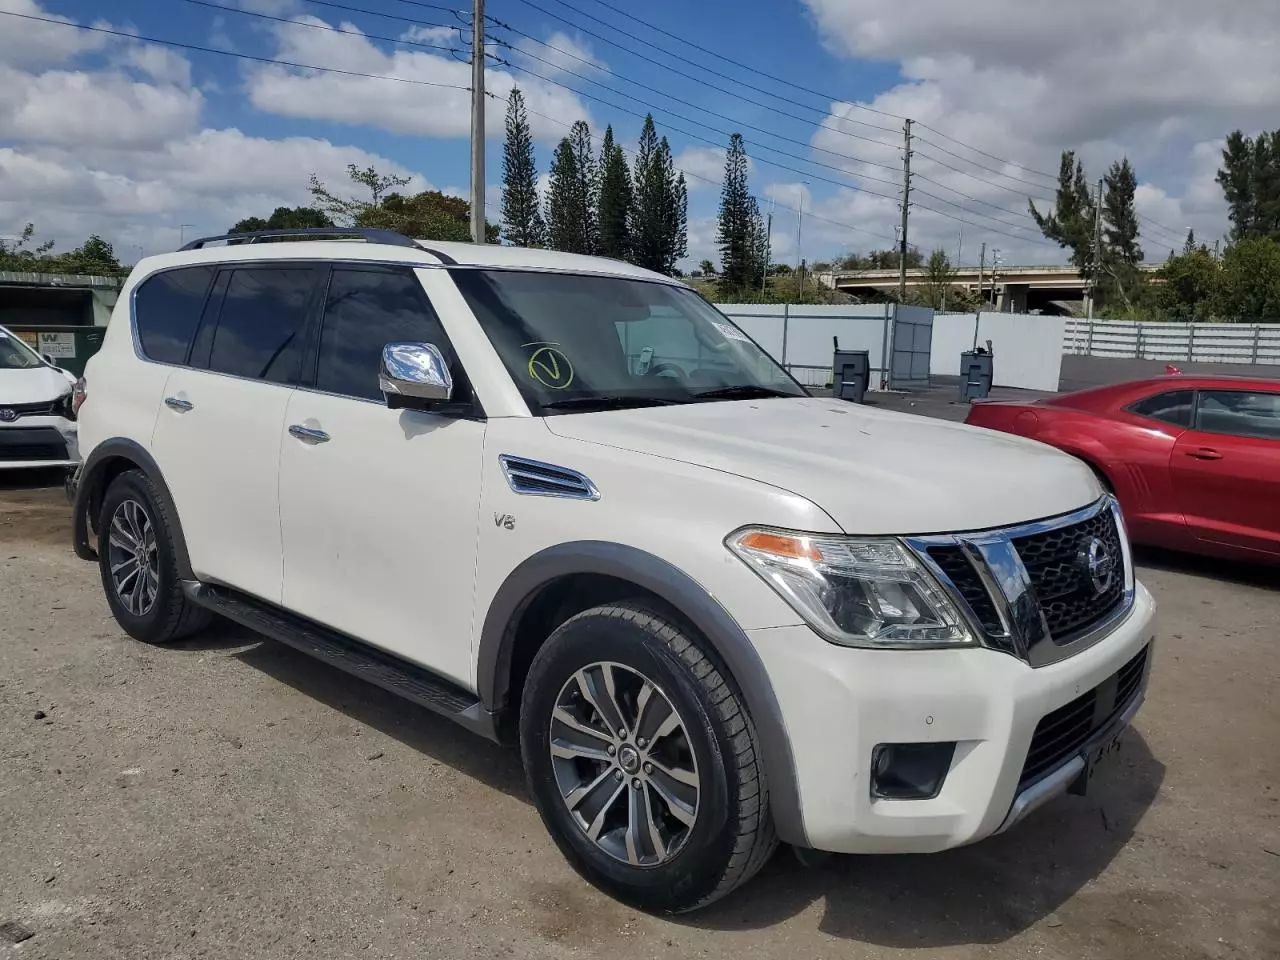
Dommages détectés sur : capot, aile avant droite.
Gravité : mineur